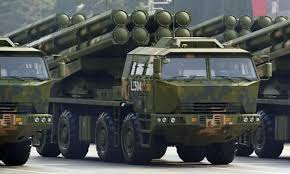
Label: Self Propelled Artillery